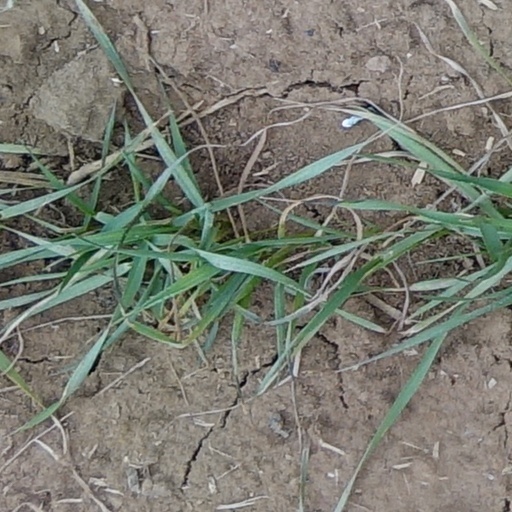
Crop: wheat